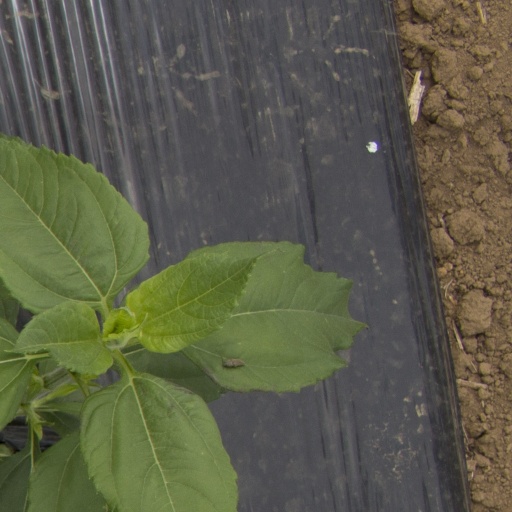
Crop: Jerusalem artichoke